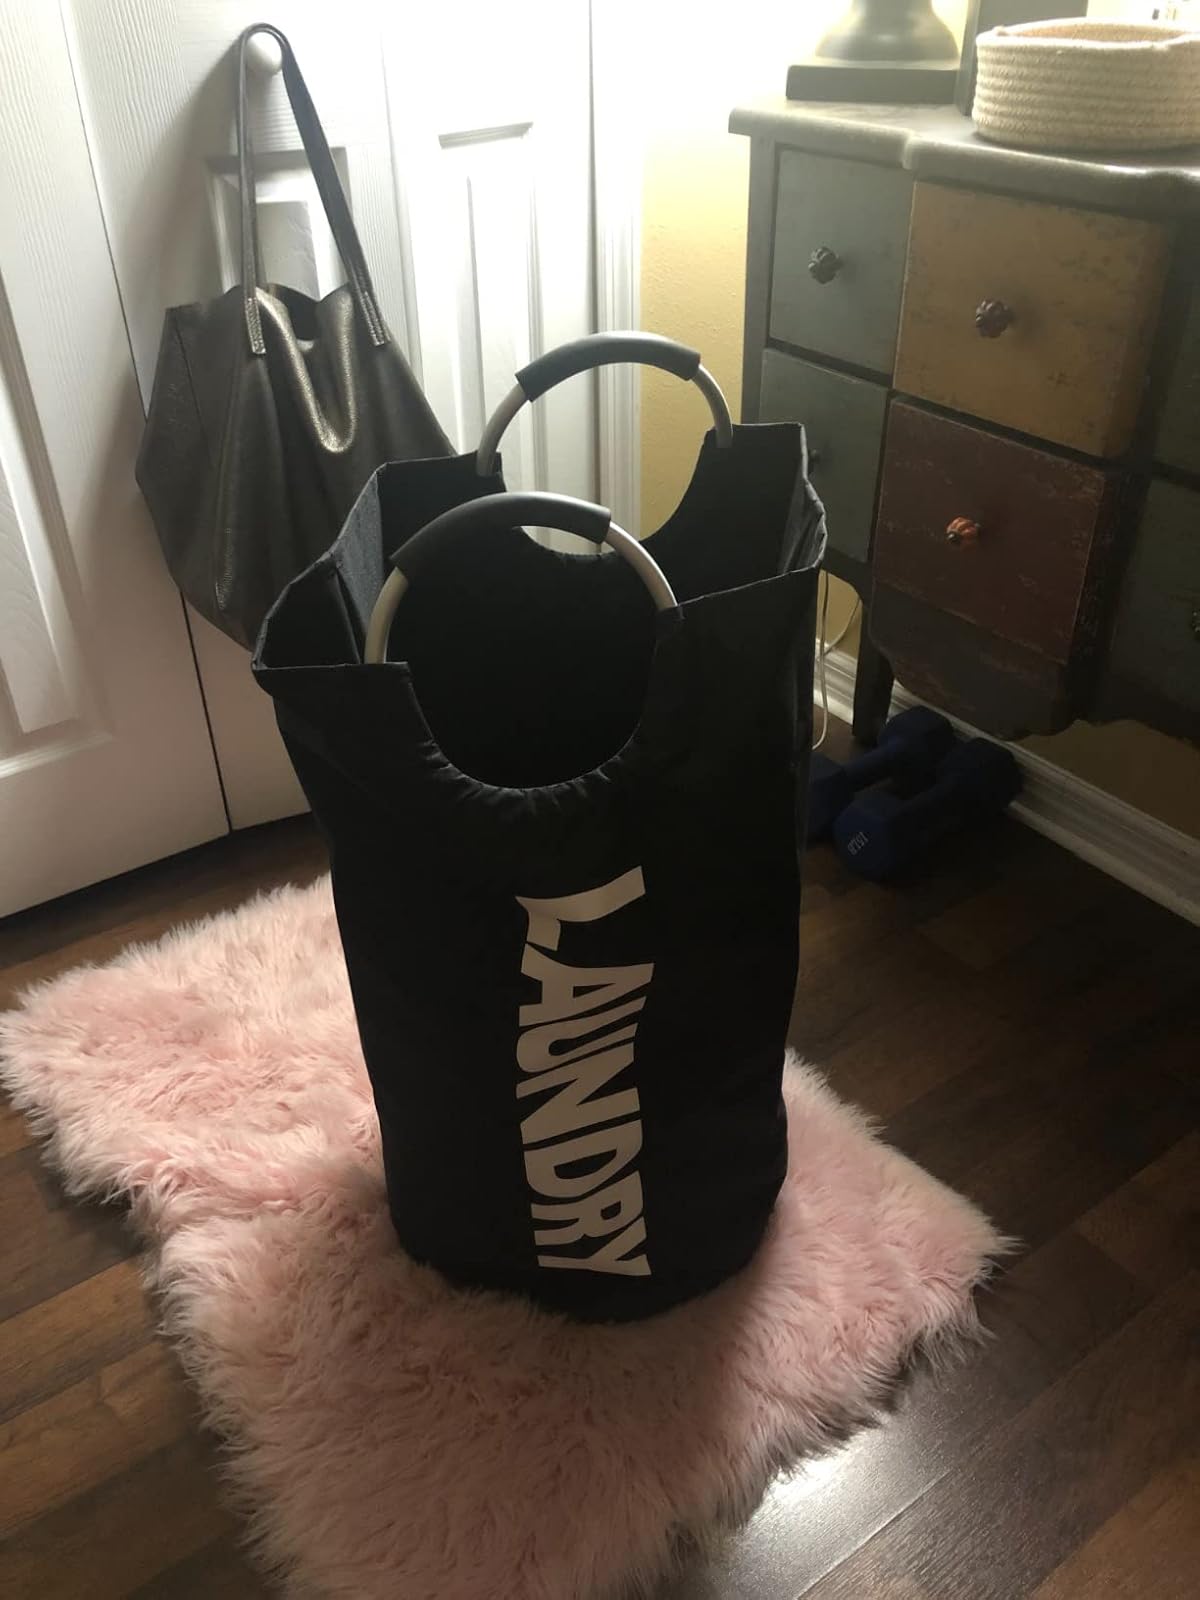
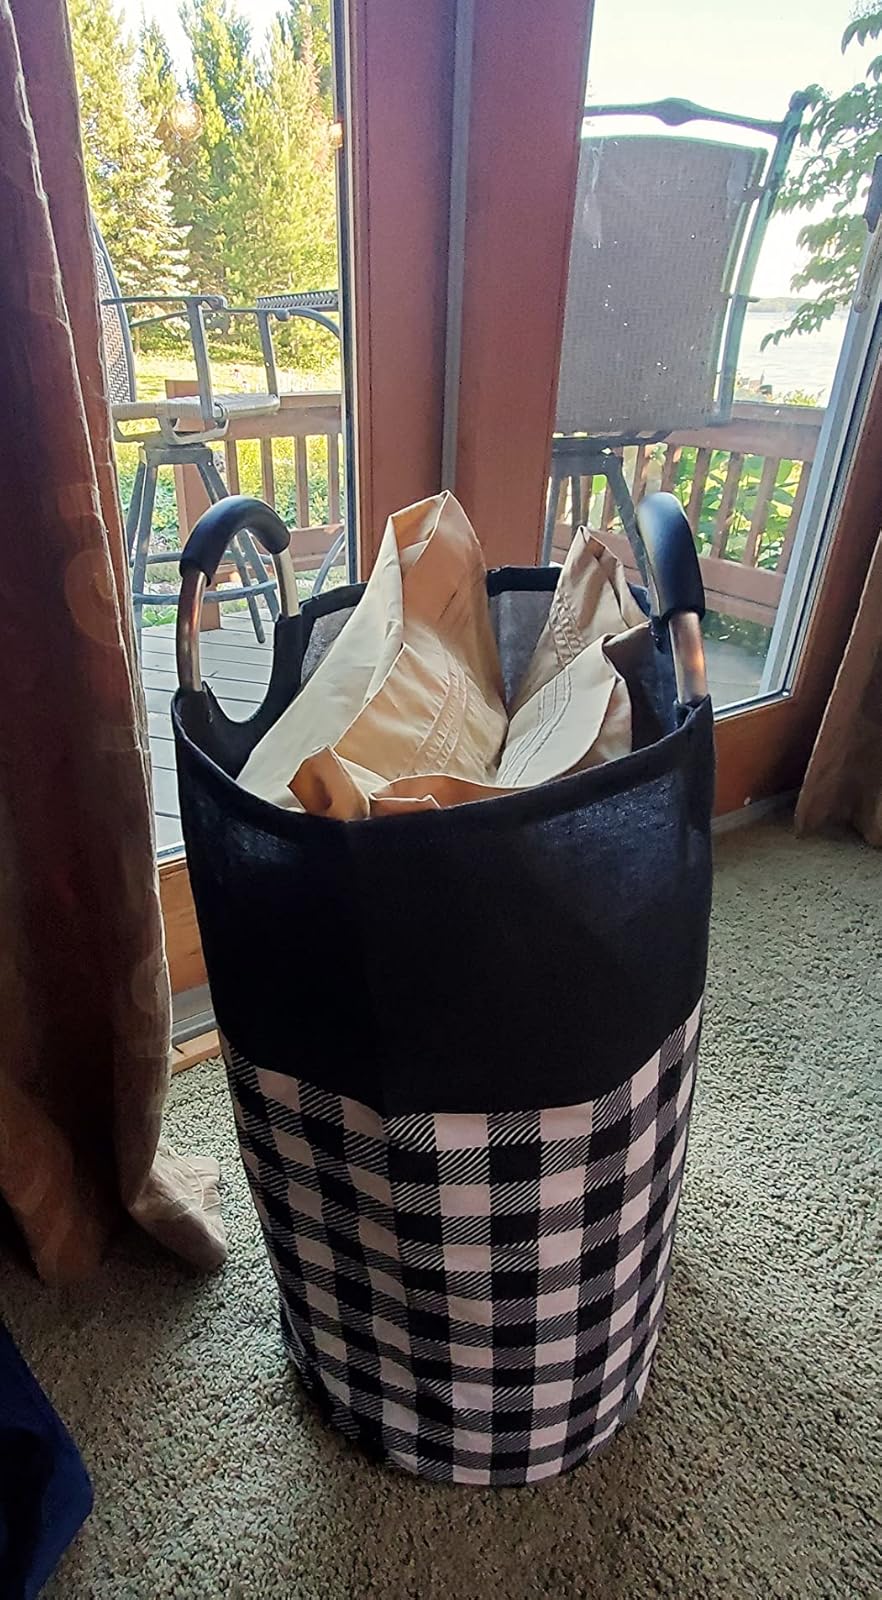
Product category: items_hamper
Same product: no